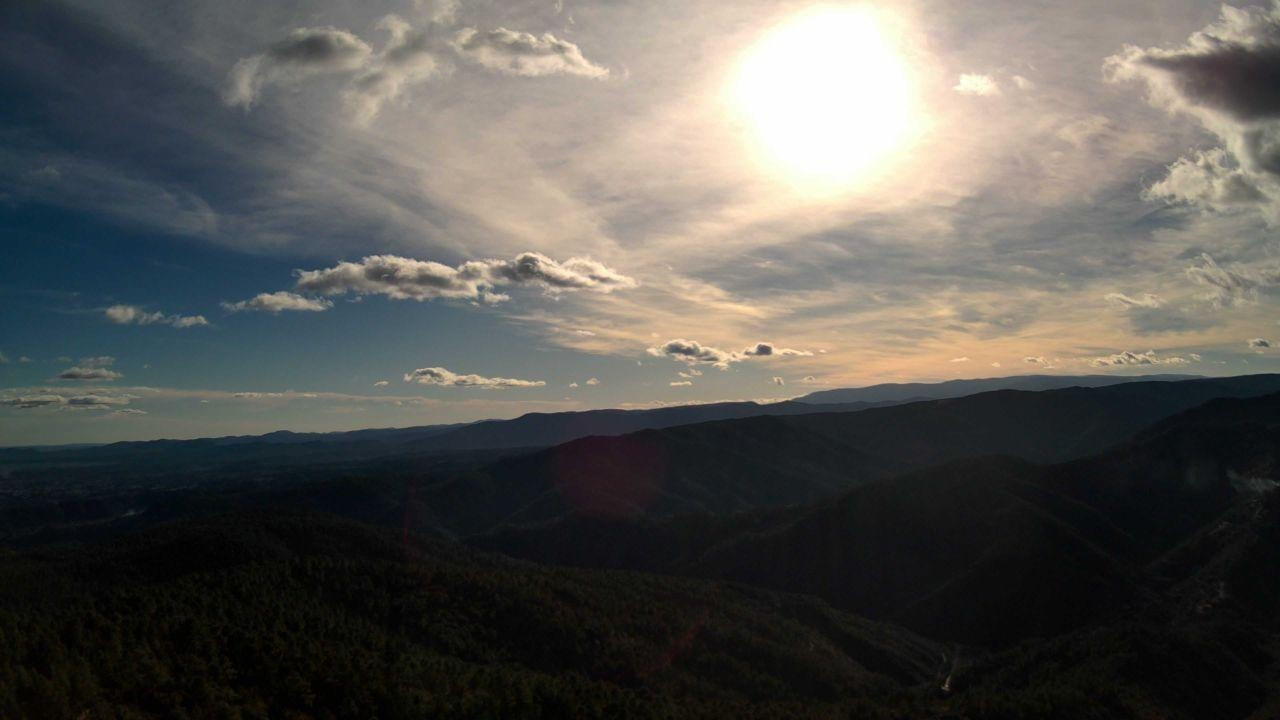
Fire: no
Smoke: yes